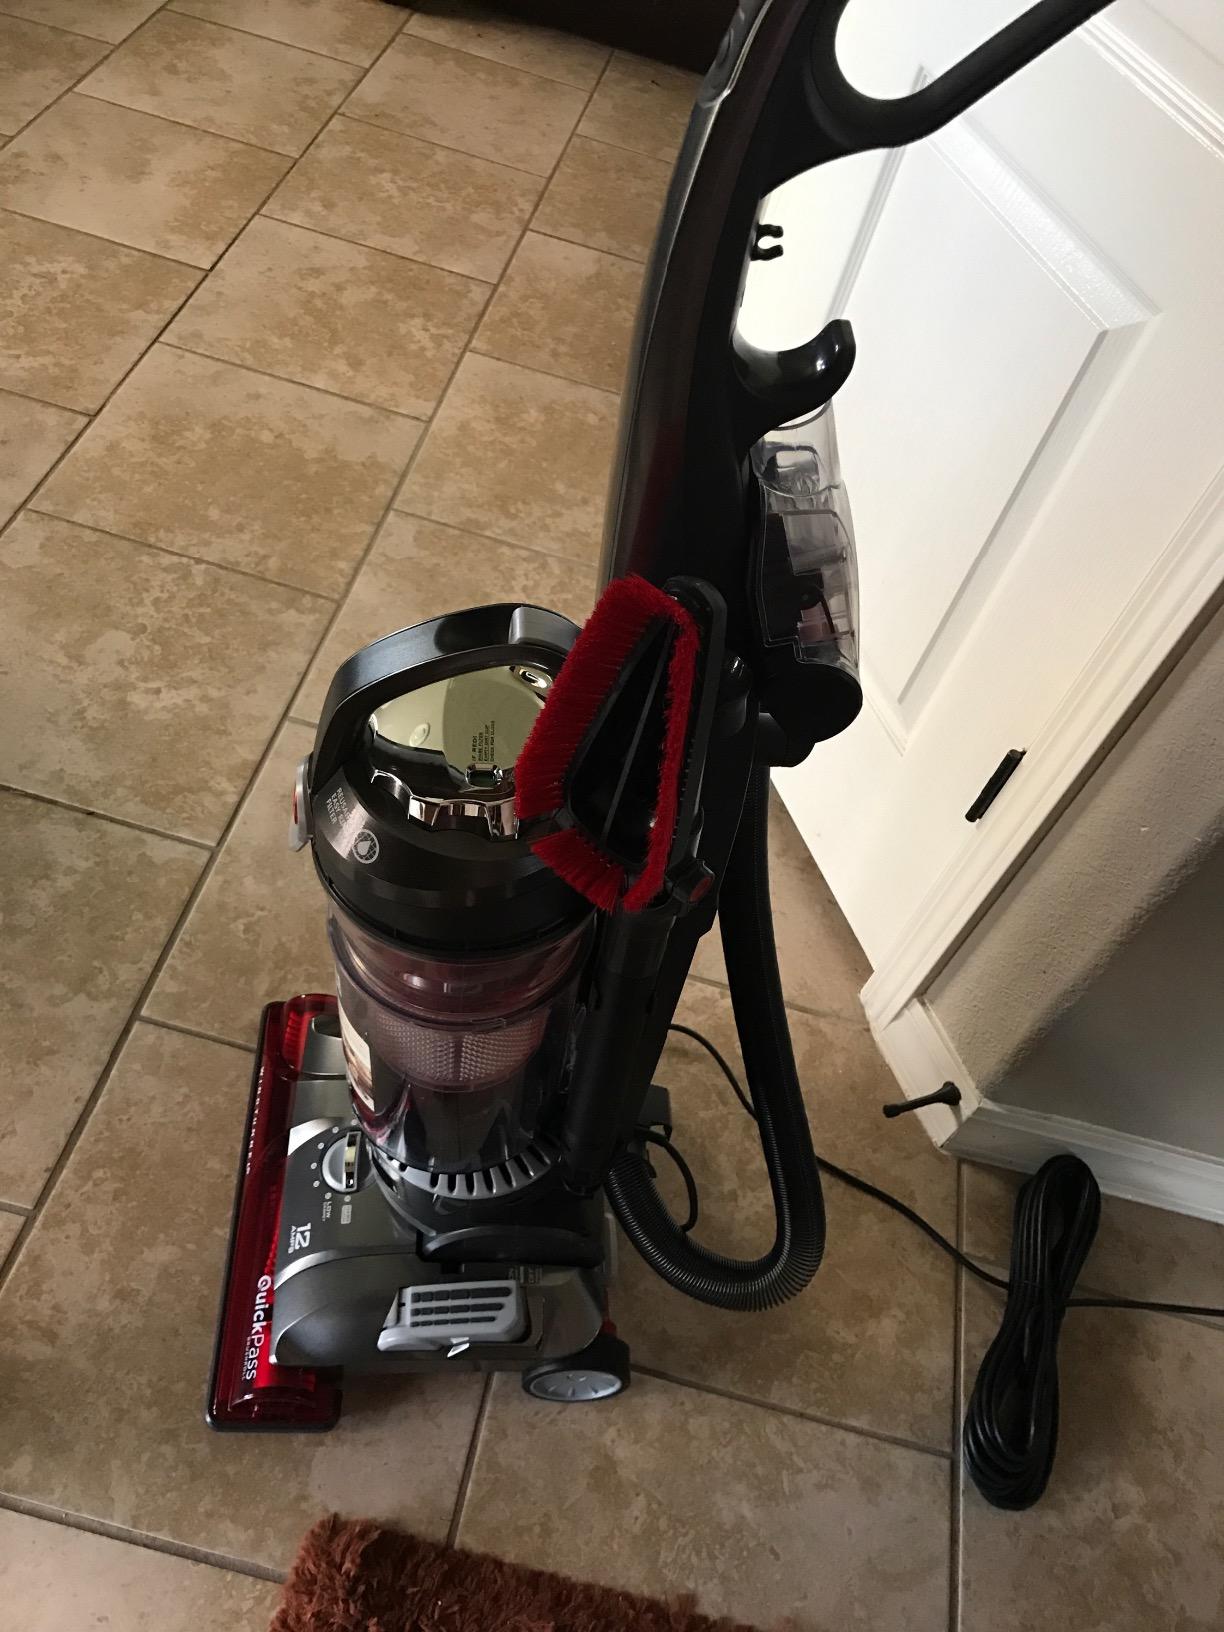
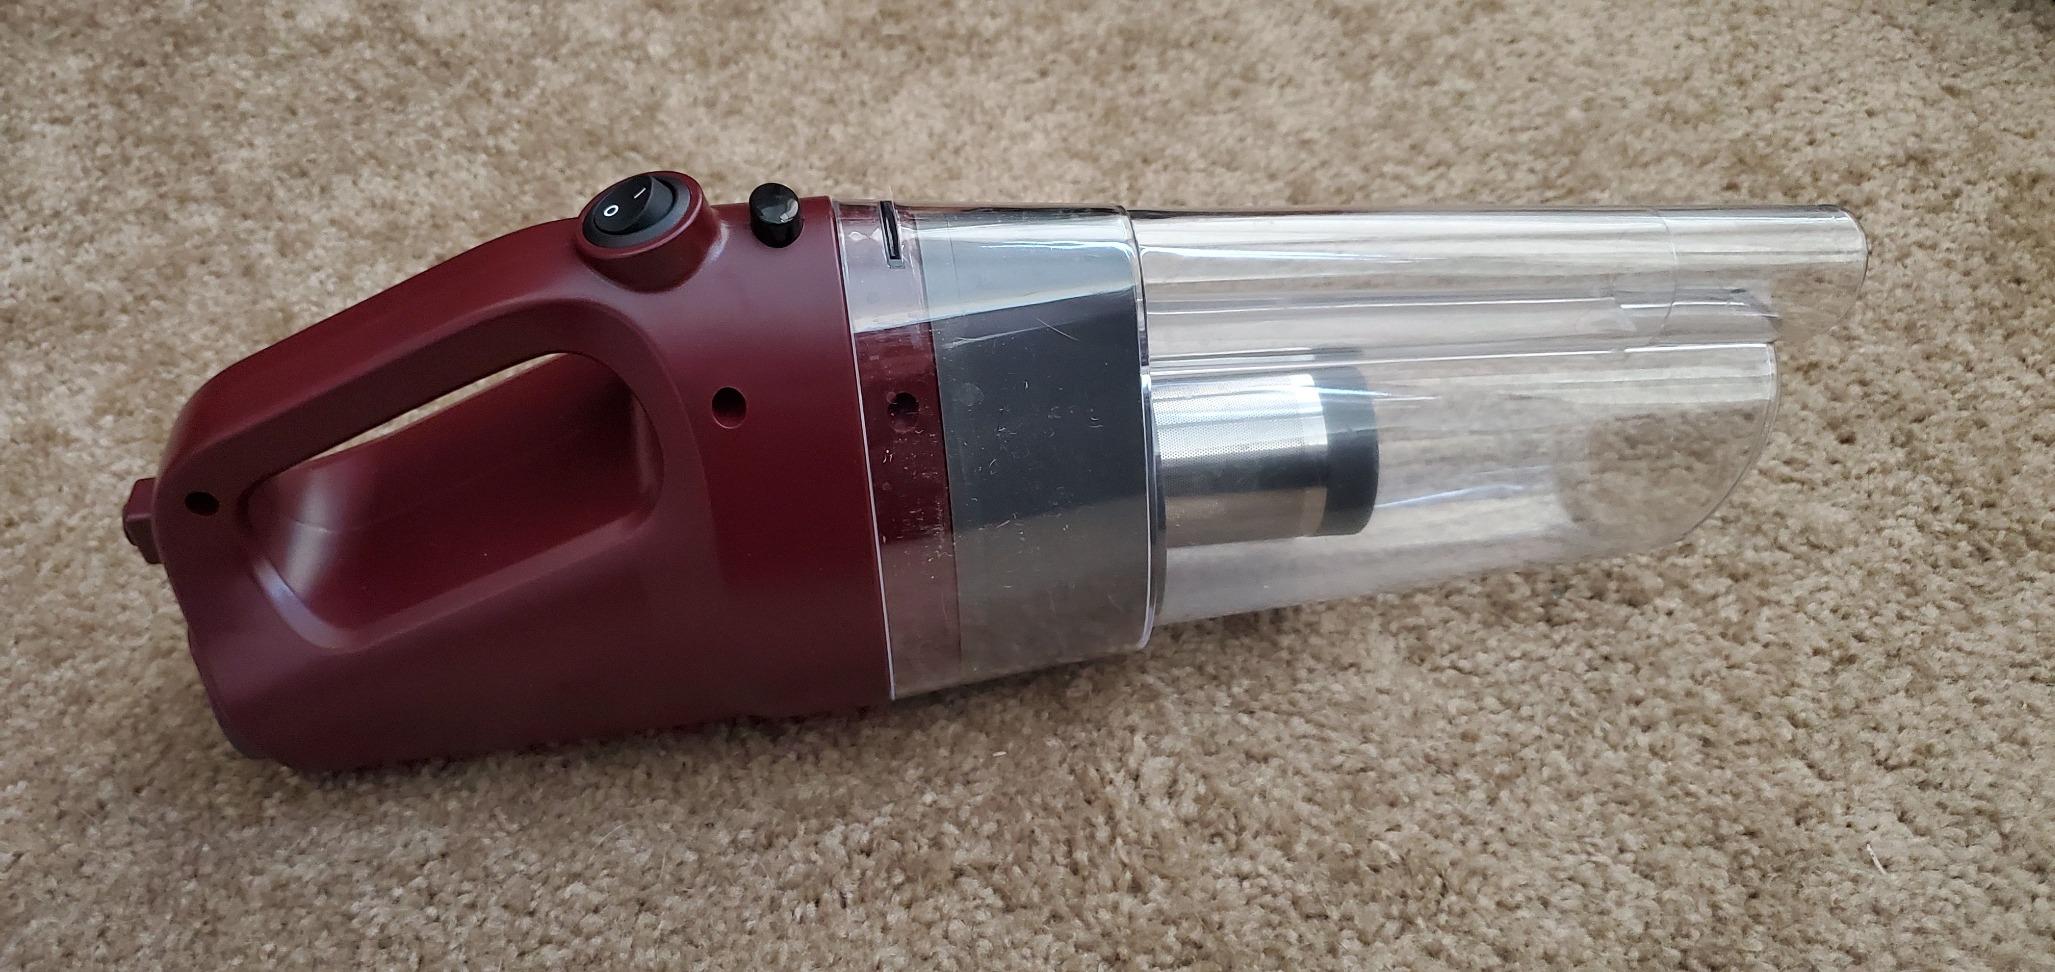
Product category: items_vacuum
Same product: no